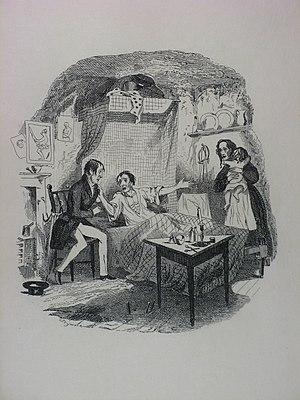
Les Papiers posthumes du Pickwick Club, également connu sous le titre Les Aventures de Monsieur Pickwick, est le premier roman de Charles Dickens à être publié sous forme de feuilleton, de 1836 à 1837.
Robert Seymour est un dessinateur humoristique et illustrateur anglais, très connu pour ses caricatures et ses illustrations des œuvres de Charles Dickens.